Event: Nepal Earthquake
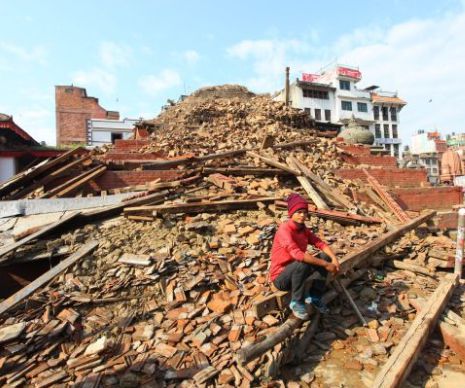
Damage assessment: damage